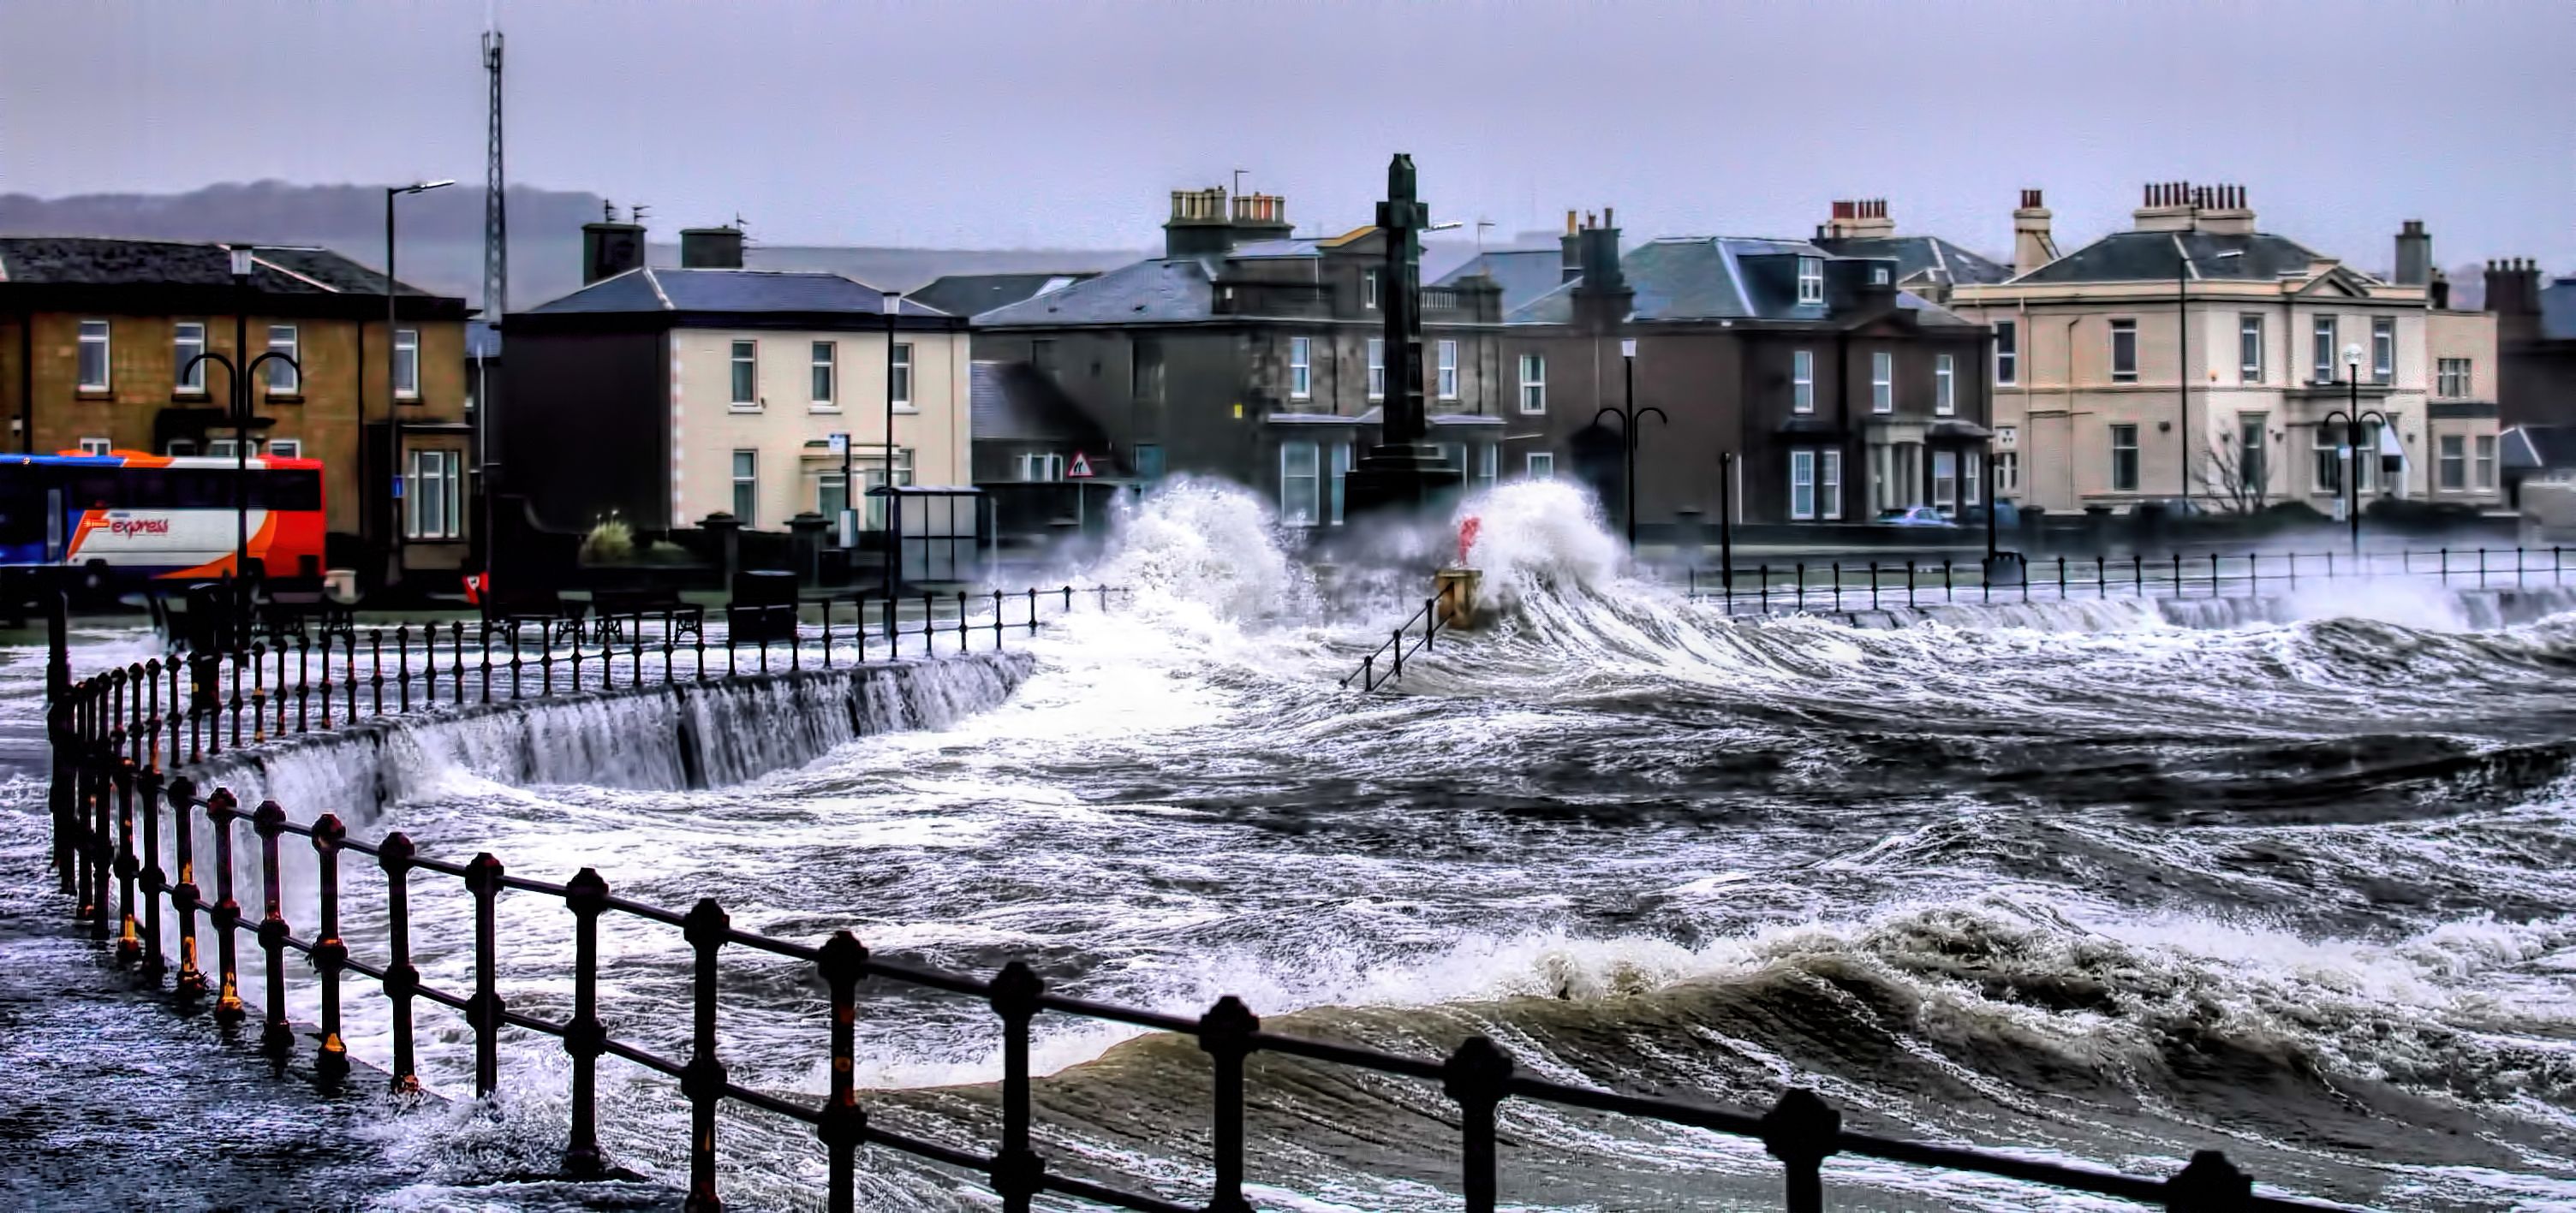
water, snow, winter, town, weather, storm, waterway, waves, scotland, water feature, ardrossan